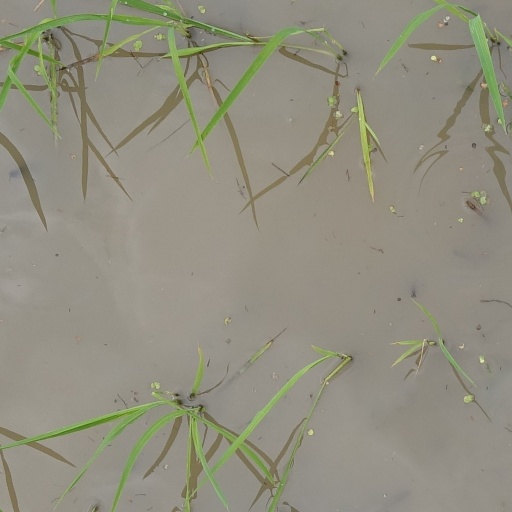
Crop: rice